Rafael Landívar

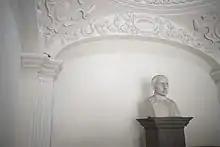
Tomb of Rafael Landívar in Antigua Guatemala

According to the historian Ramón A. Salazar, writing in 1897, editions of "Rusticatio Mexicana" were scarce and the work almost unknown in Guatemala. When Salazar was Minister of Foreign Affairs in the government of General José María Reina Barrios in 1893, he asked the Guatemalan consul in Venice to visit Bologna and find out everything he could about Landívar. Little was found but the consul sent two copies of "Rusticatio Mexicana", one of which was translated into Spanish by Dr. Antonio Ramírez Fontecha, who printed it in Madrid, in time to present it at the Central American Exposition of 1897; the other copy was kept in the library of the Ministry of Foreign Affairs and then given to the poet Joaquín Yela to make another translation.